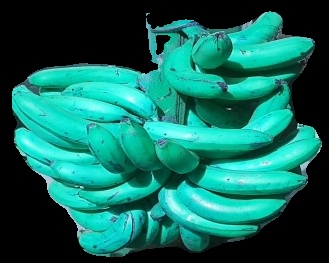
Variety: pachbale
Grade: grade3